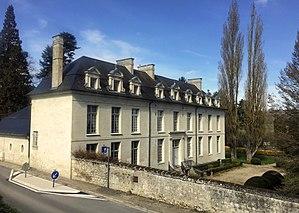
Château de Rozières
Le Soissonnais ou Soissonnois, est une région naturelle de France, située au cœur du Bassin Parisien, à quatre-vingts kilomètres au nord de Paris, sur les départements de l'Aisne et de l'Oise. La région tire son nom du peuple gaulois des Suessiones ou suessions qui était présent dans la région dans l'antiquité gauloise.